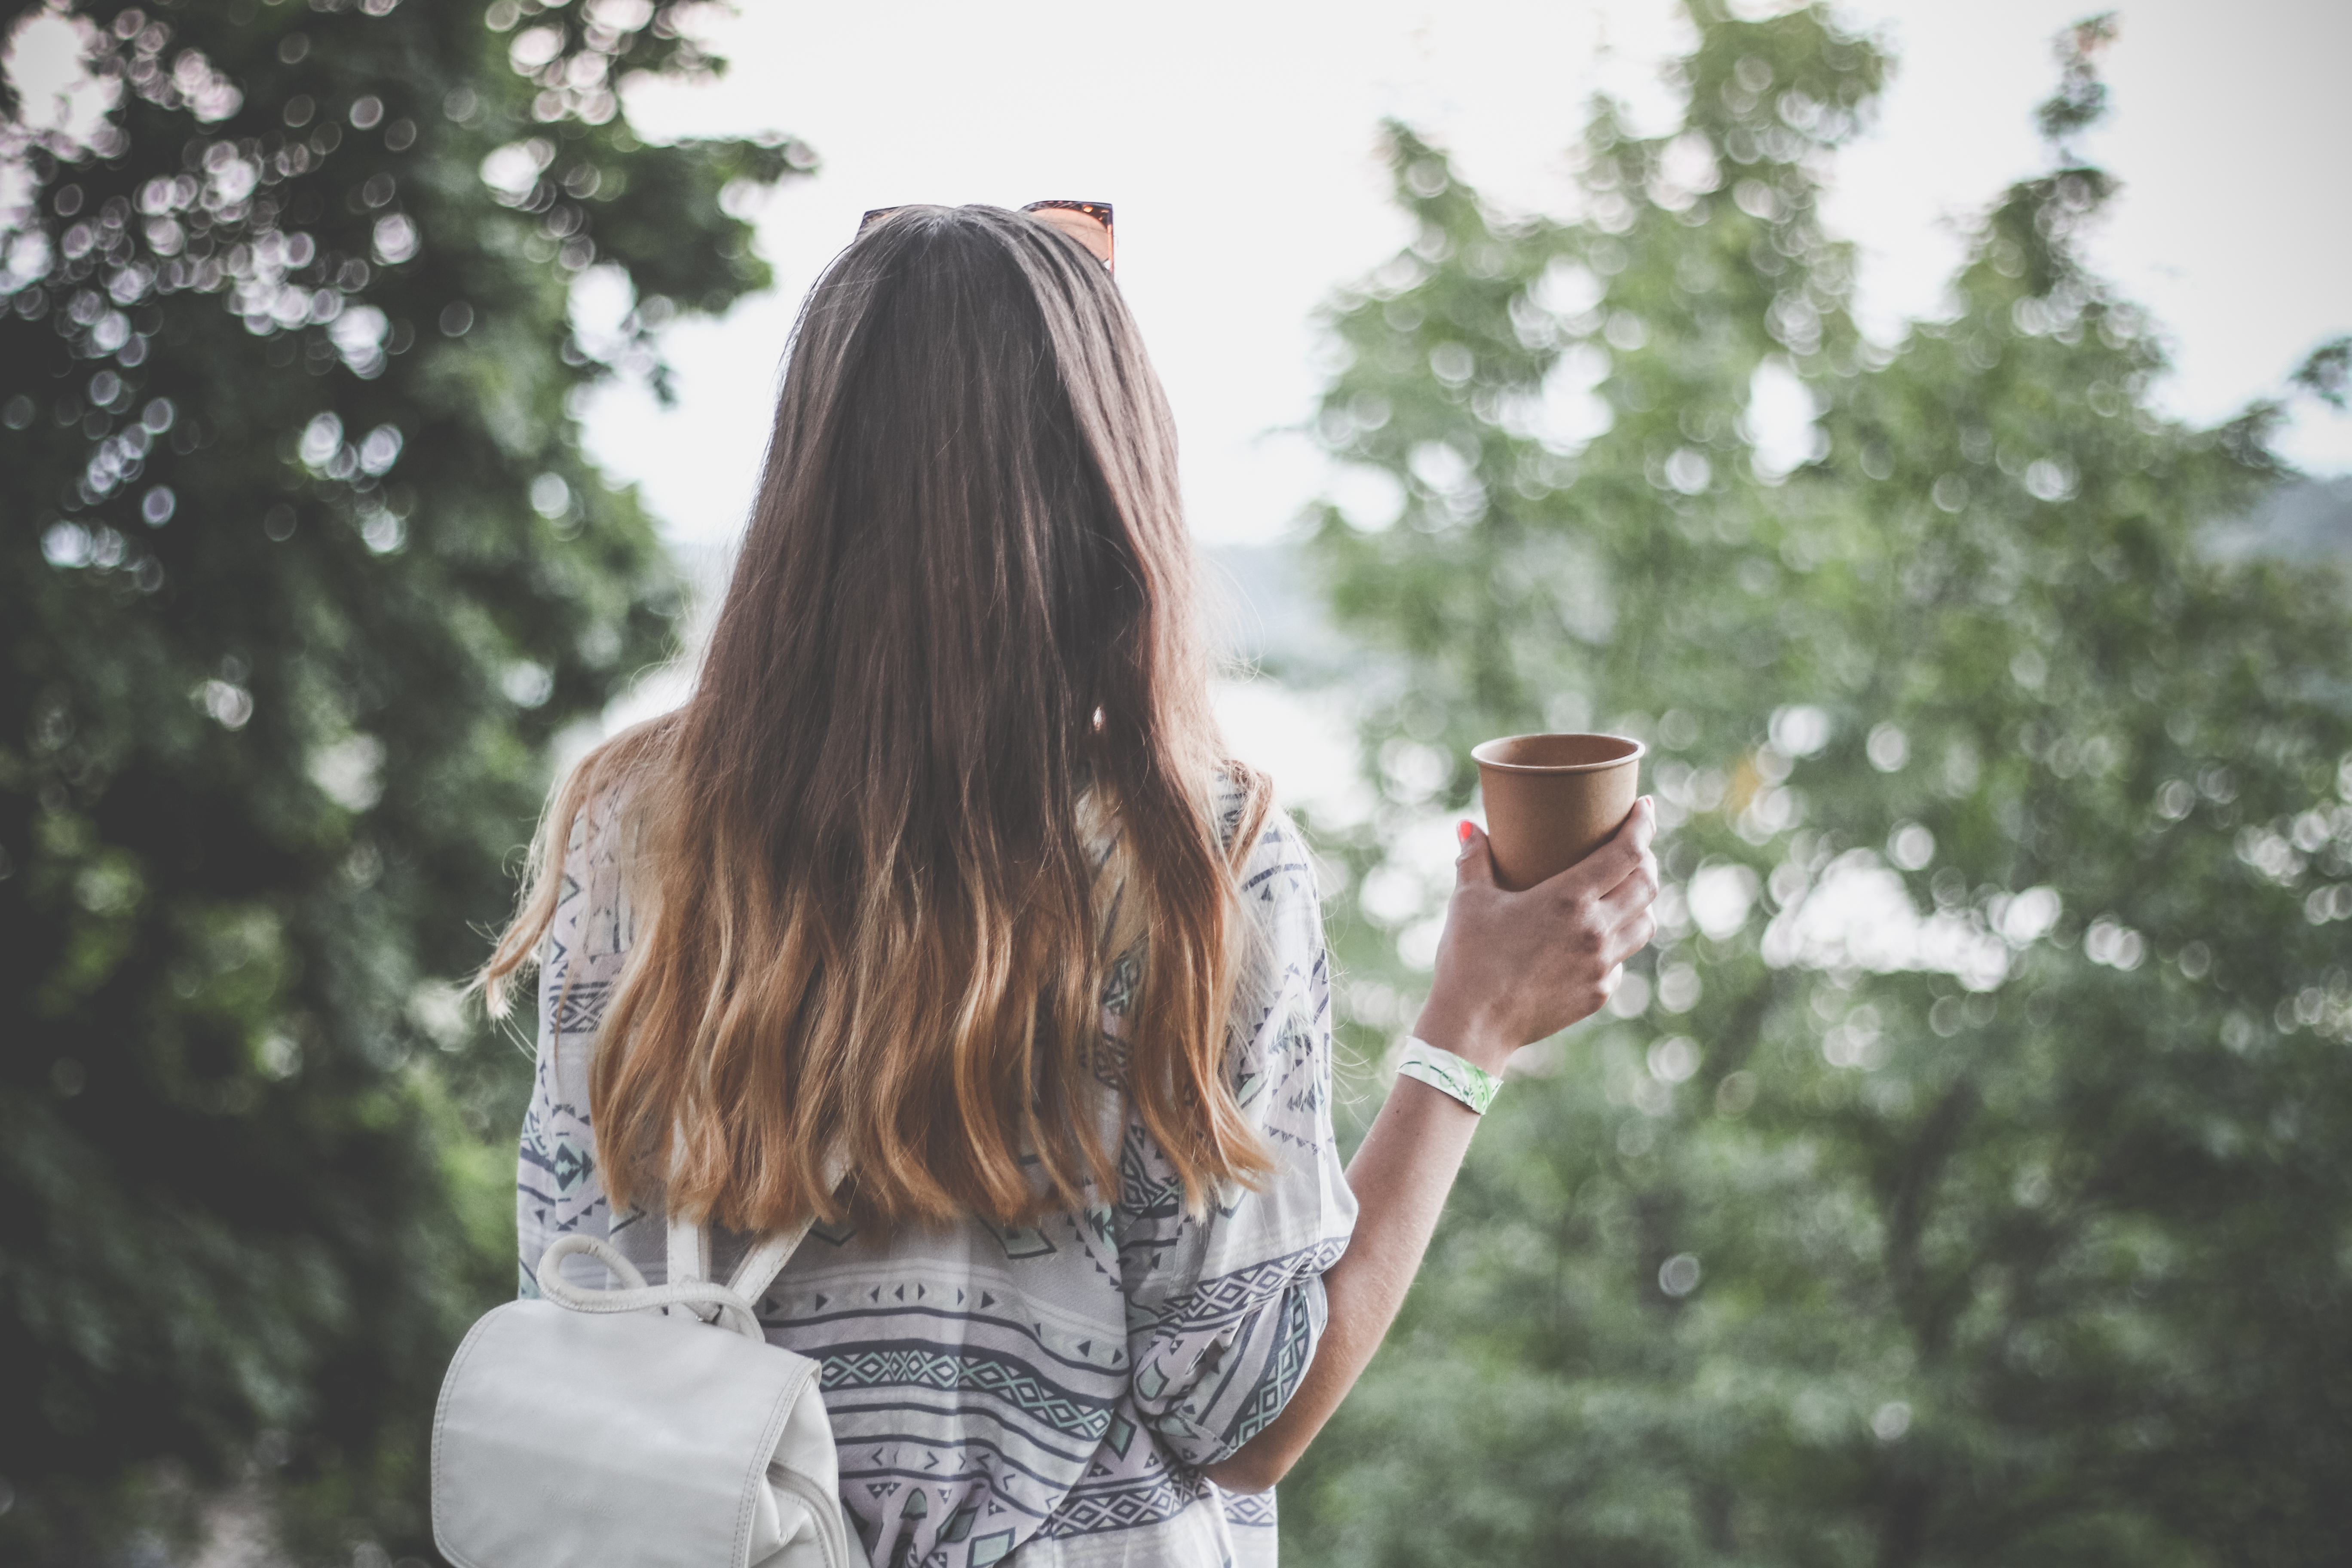
tree, person, coffee, blur, girl, woman, hair, sunlight, travelling, travel, female, young, spring, peaceful, park, peace, fashion, season, long hair, close up, trees, outdoors, focus, photograph, beautiful, adult, traveller, back view, interaction, photo shoot